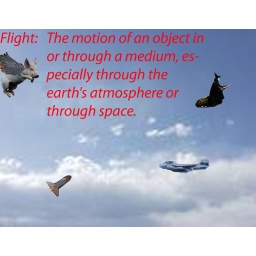
well i put many images of flight in here. a witch flying a pig flying all were edited and look cool